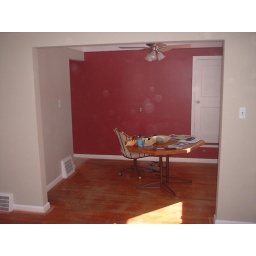
I ripped up the carpet and the original wood floor was in average condition. Some water stains, but nothing major.